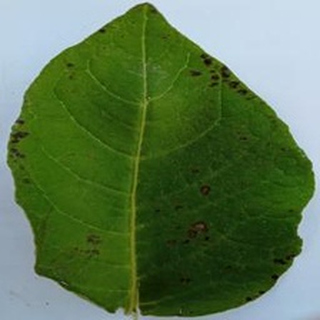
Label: potato_early_blight